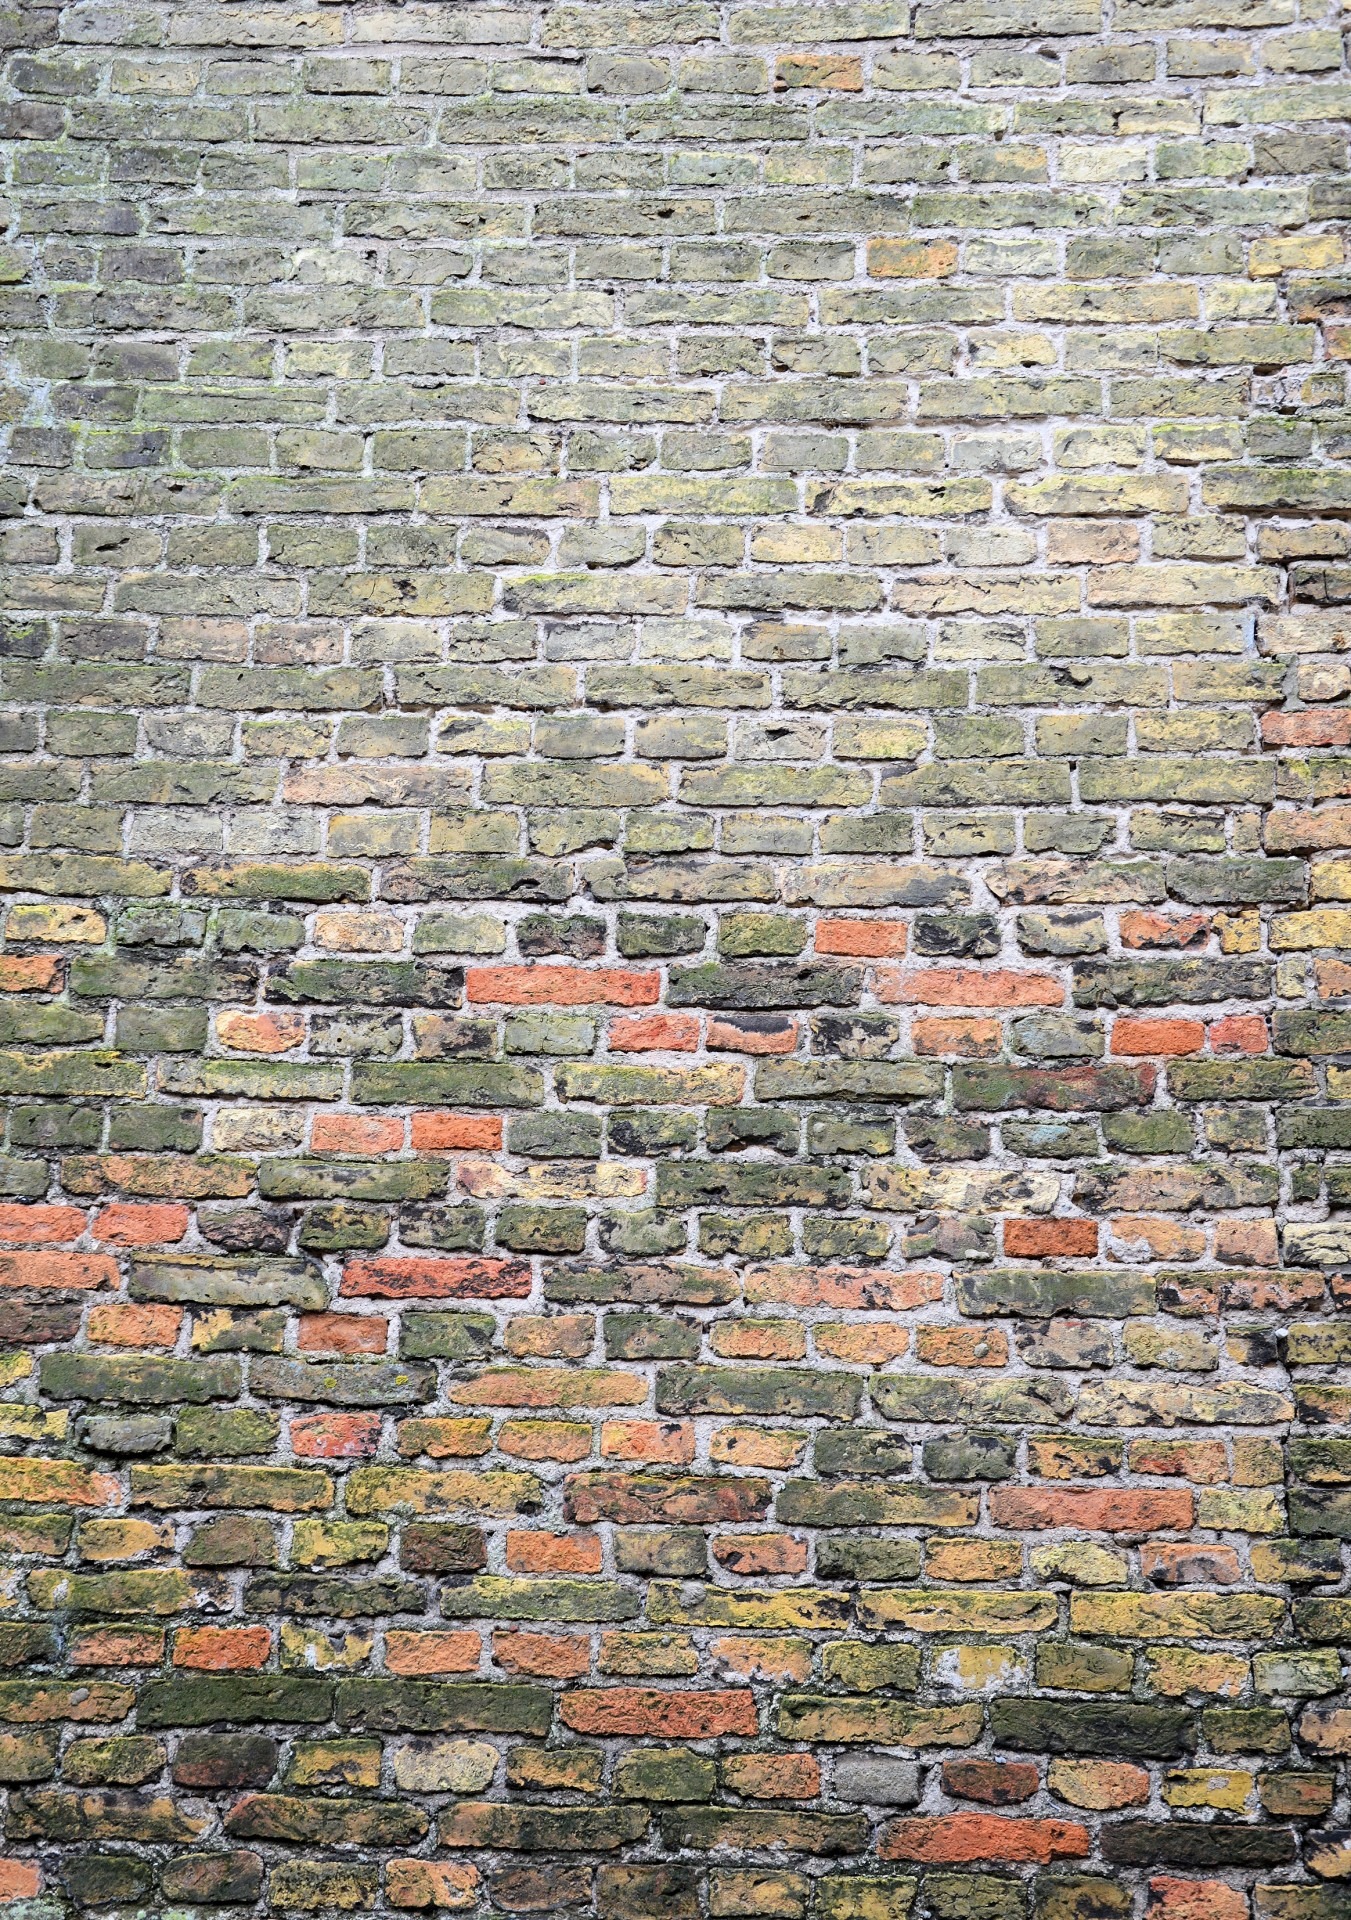
rock, architecture, old, wall, construction, red, rough, exterior, stone wall, brick, material, baked, structures, grey, art, buildings, walls, bricks, flat, clay, hard, patterns, textures, brickwork, backgrounds, solid, flooring, road surface, surfaces, residential area